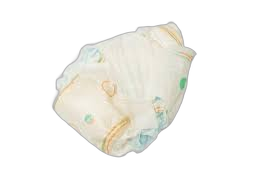
Waste category: trash